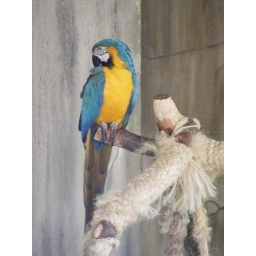
The only bird in the whole aviary to have a sign specifically saying 'Please do not approach.'